Providence Plantation and Farm

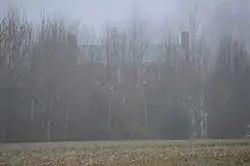
Farmhouse seen through the trees

Providence Plantation and Farm, also known as Fogg House and Farm, is a historic plantation house located near Newtown in King and Queen County, Virginia. The two story, 3-bay Federal style brick main house was built about 1826, and expanded circa 1840. Also on the privately held property, demonstrating the changes over time as the plantation which once encompassed about 1299 acres shrunk to the listed 6.47 acres, are the contributing two-story Reconstruction-era carriage house, and Great Depression-era hen laying house, two-story sweet potato shed, and mechanic's shop.